House at 10 Cara Dušana Street

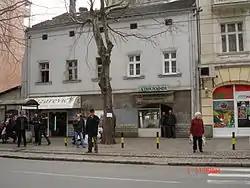
The house at 10 Cara Dušana Street

The building is one of the first finished edifices built during the Austrian occupation of Northern Serbia 1718-39. The construction began in 1724 and was finished in 1727. It was projected by the Swiss architect Nicolas Doxat, who was a colonel in the Austrian army at the time. Doxat devised the regulation plan for the entire section of Belgrade, especially the reconstruction of the Belgrade Fortress. In 1738 he was accused of treason and was executed under the walls of the fortress.